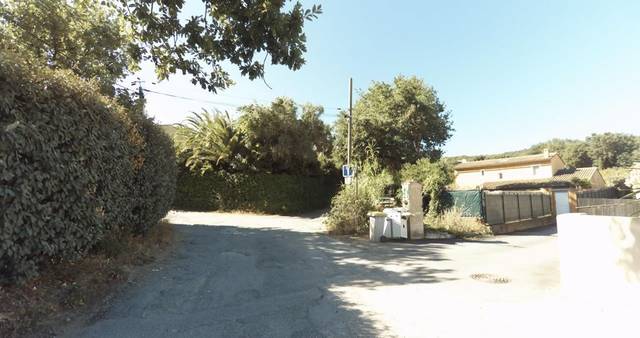
Region: France
Coordinates: 43.26, 6.622